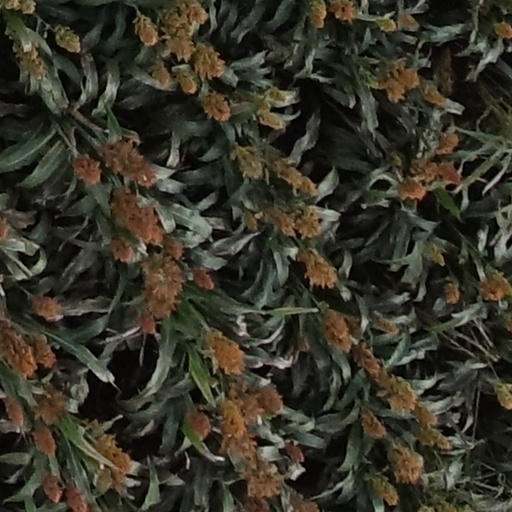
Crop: sorghum